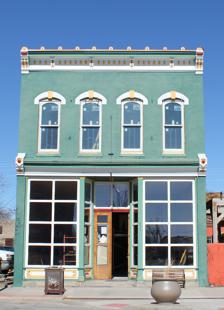
Building: Jacobs Building (Buena Vista, Colorado)
Country: United States of America
Year built: 1888
United States historic place Jacobs Building U.S. National Register of Historic Places Location 414 Main St., Buena Vista, Colorado Coordinates 38°50′36″N 106°07′42″W / 38.84333°N 106.12833°W / 38.84333; -106.12833 Area less than one acre Built 1888 Built by Lannon Brothers Architectural style Italianate NRHP reference No. 11000946 Added to NRHP December 22, 2011 The Jacobs Building , at 414 Main St. in Buena Vista, Colorado , was built in 1888.  It was listed on the National Register of Historic Places in 2011.  The listing included two contributing buildings and a contributing structure , with one apparently being a jailhouse . It has served as a restaurant and hotel, and has been known as Johnson Building and as Mother's Bistro . In 2019, the Historic Preservation Commission of Buena Vista was considering an application to list "the Jailhouse Building located at 412 E. Main Street as a local historic building subject to the requirements of Section 19 of the Town of Buena Vista Municipal Code." The jailhouse building was covered in the National Register listing already; the local listing would strengthen local protection for the building. References